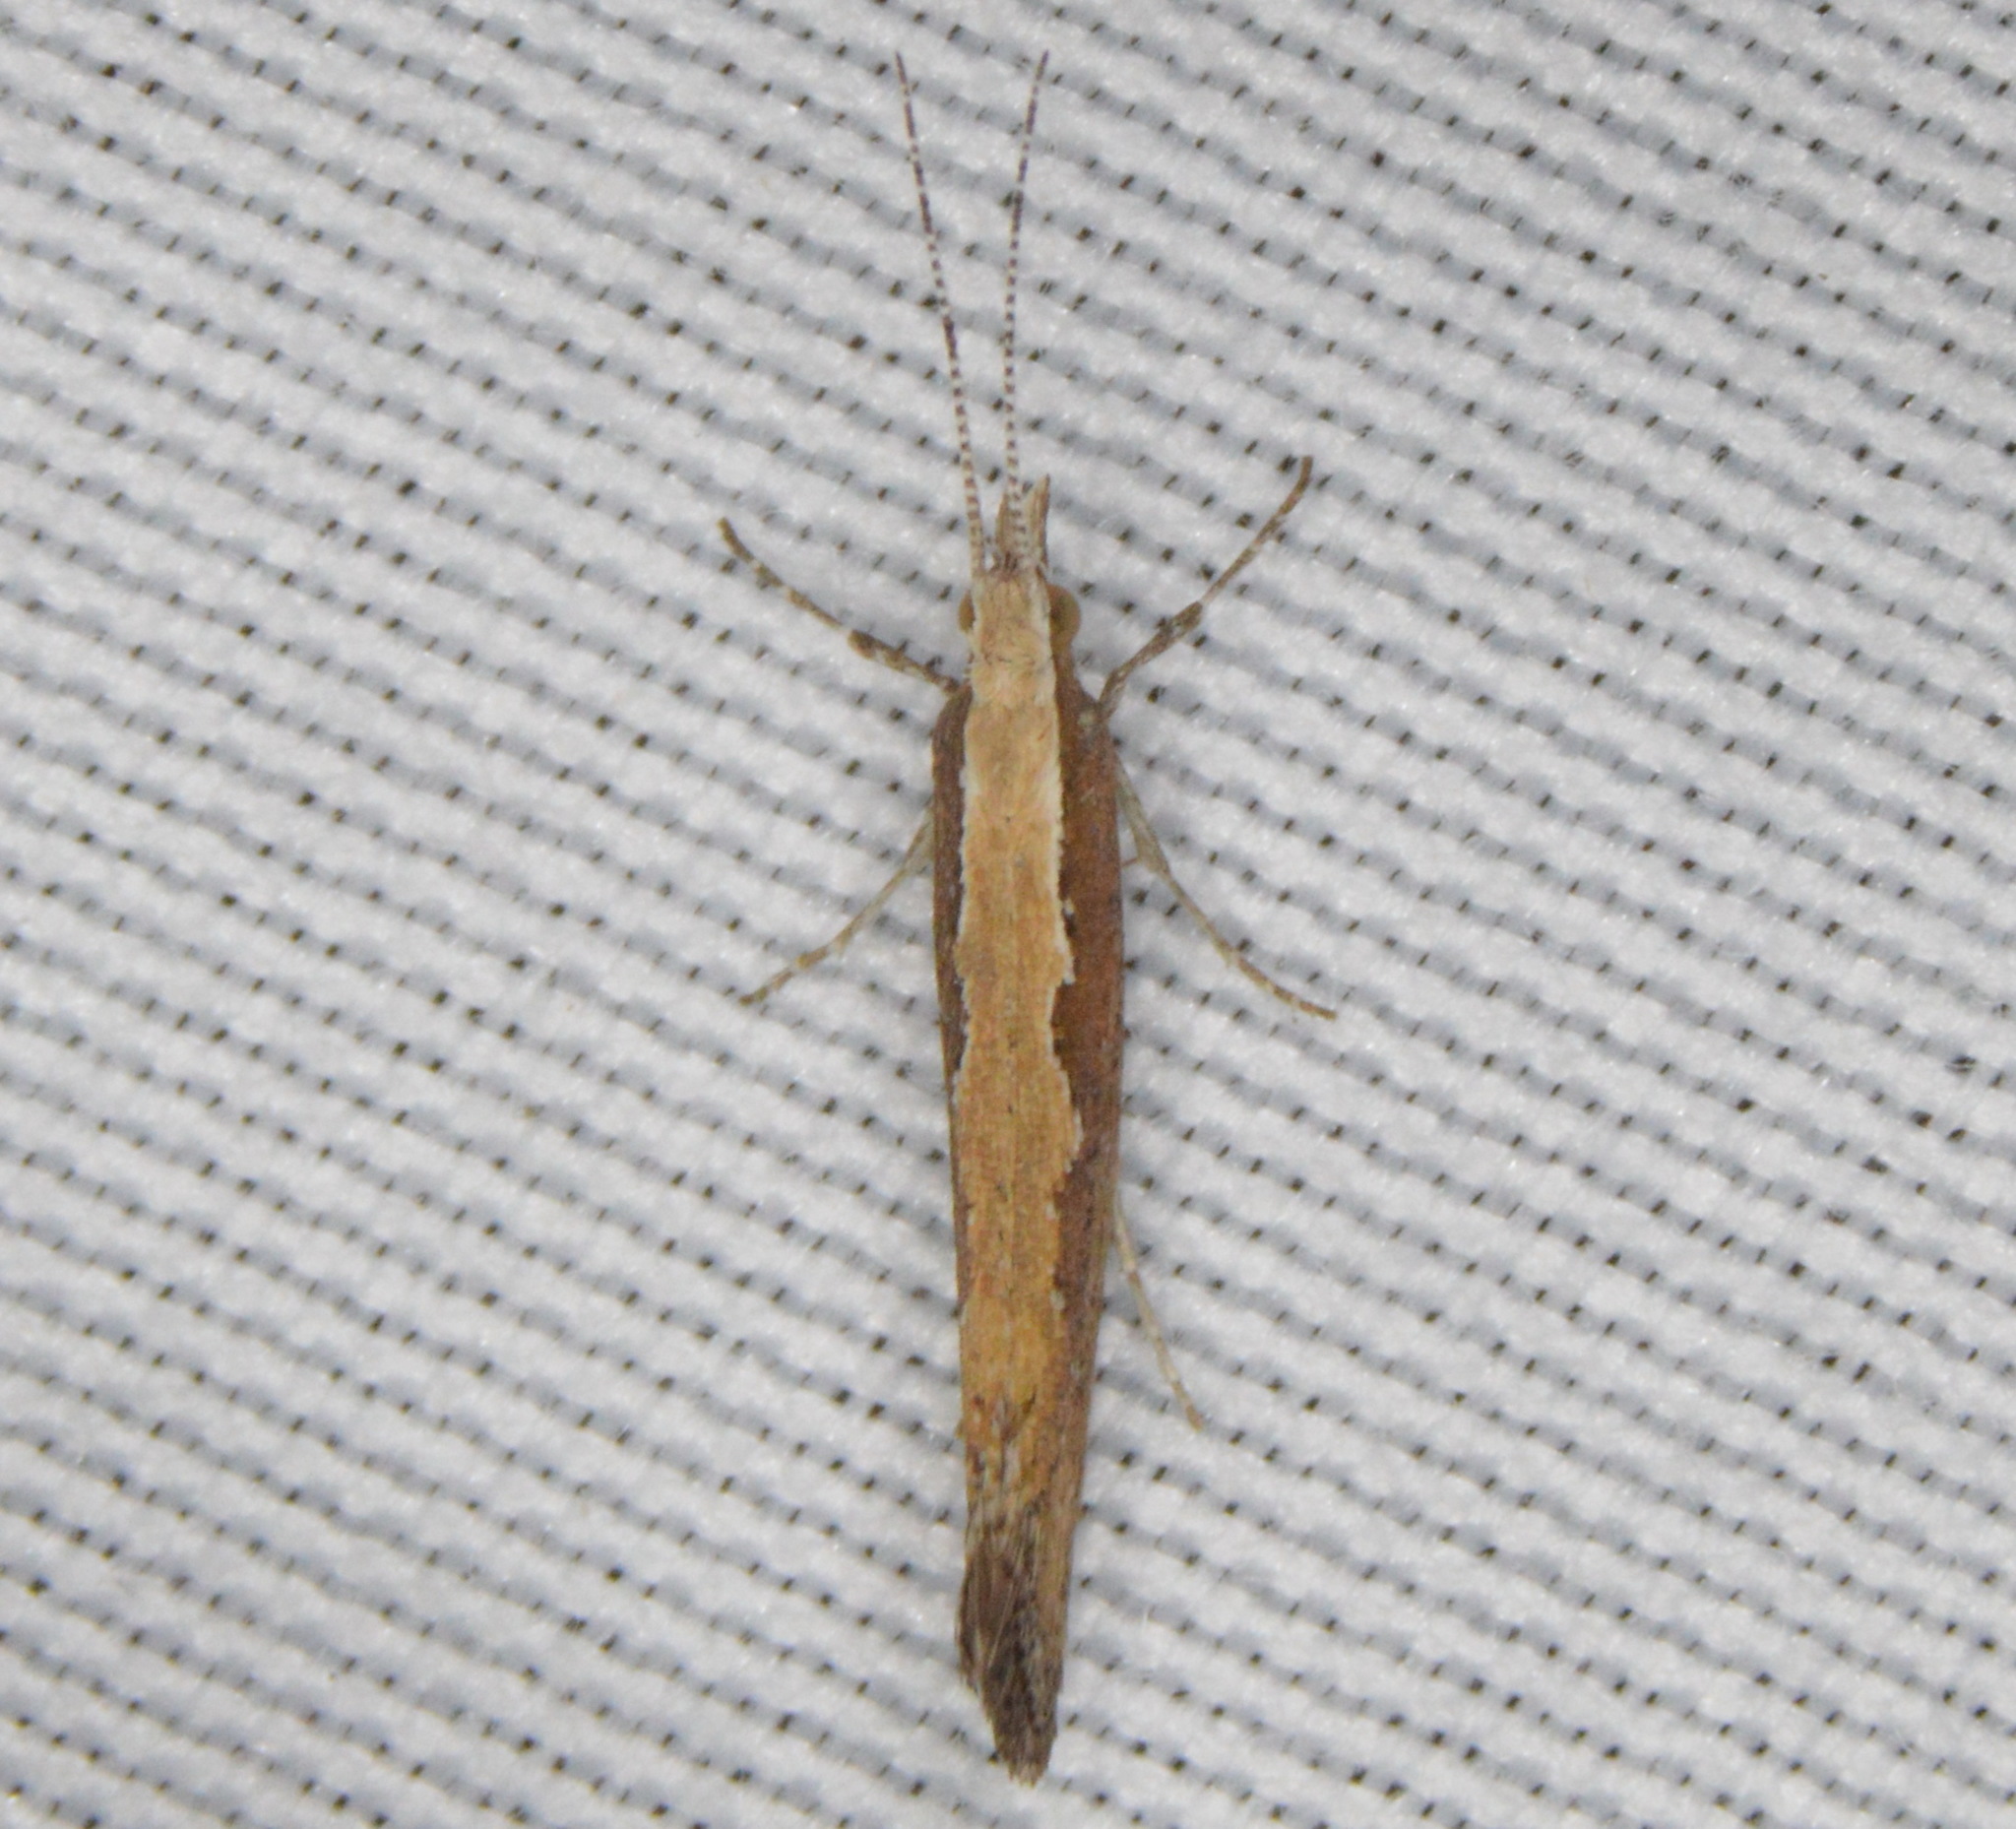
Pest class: diamondback_moth